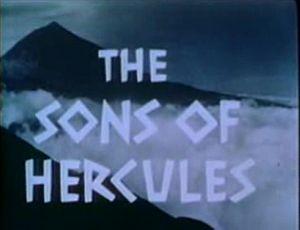
Hercule l'invincible est un péplum italien coécrit et réalisé par Alvaro Mancori, sorti en 1964.